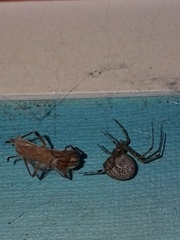
Species: Parasteatoda_tepidariorum